Linda Kozlowski

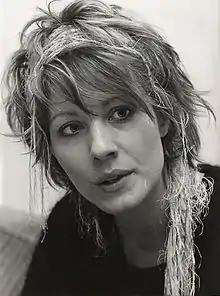
Kozlowski in 1987

Linda Kozlowski (born January 7, 1958) is a retired American actress. She is best known for her role as Sue Charlton in the "Crocodile Dundee" film series (1986–2001), with the first installment earning her a Golden Globe Award nomination.